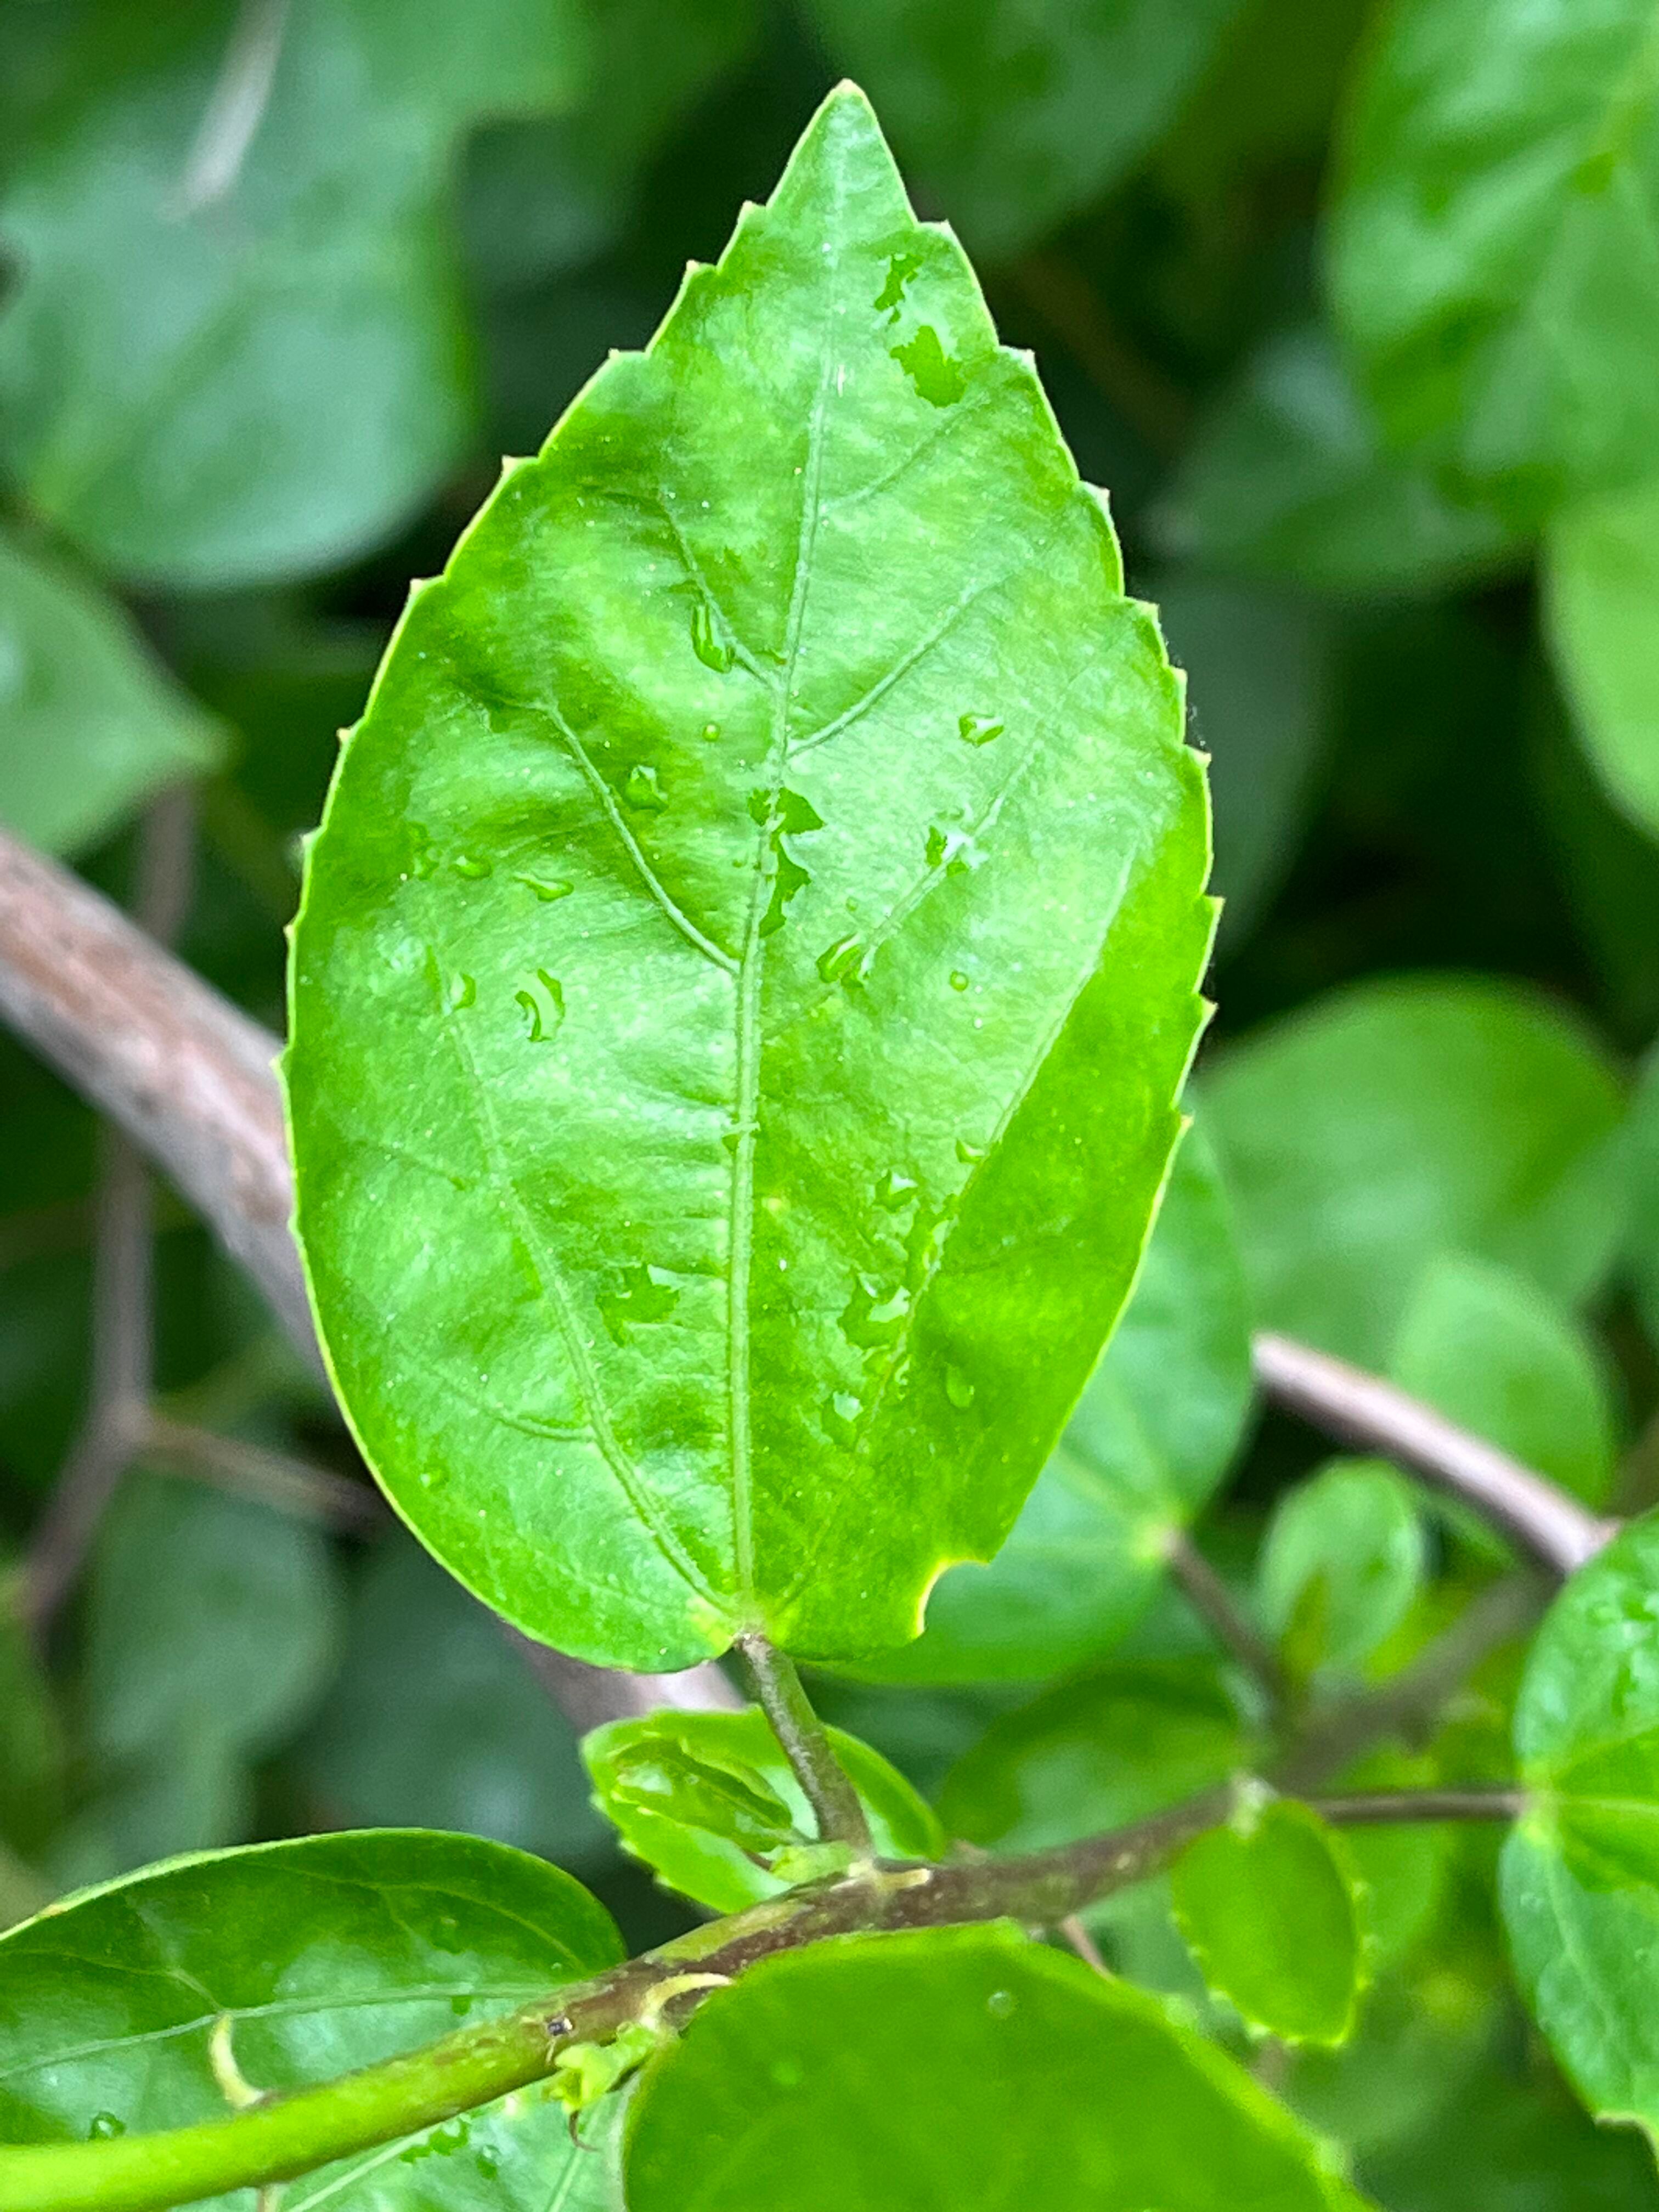
Plant species: hibiscus-rosa-sinensis